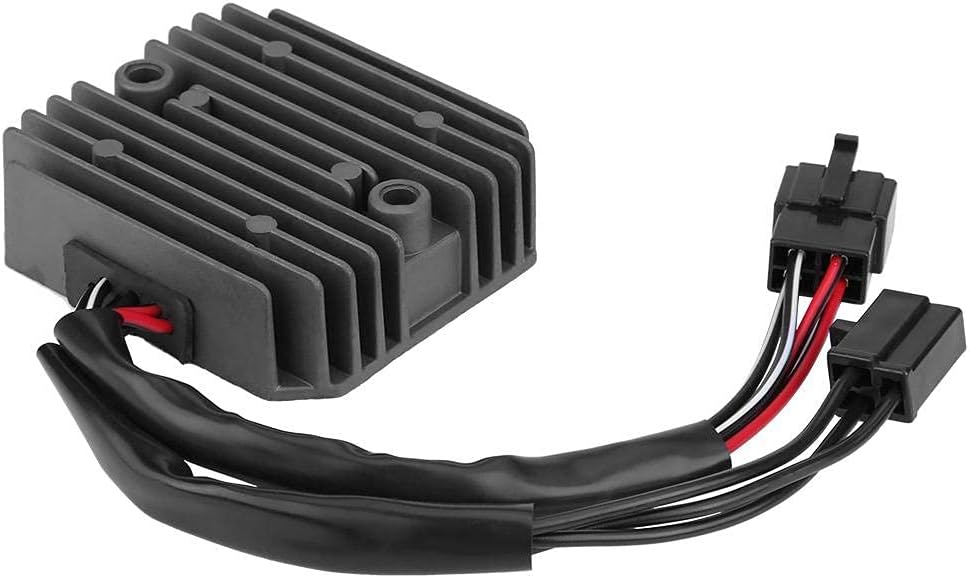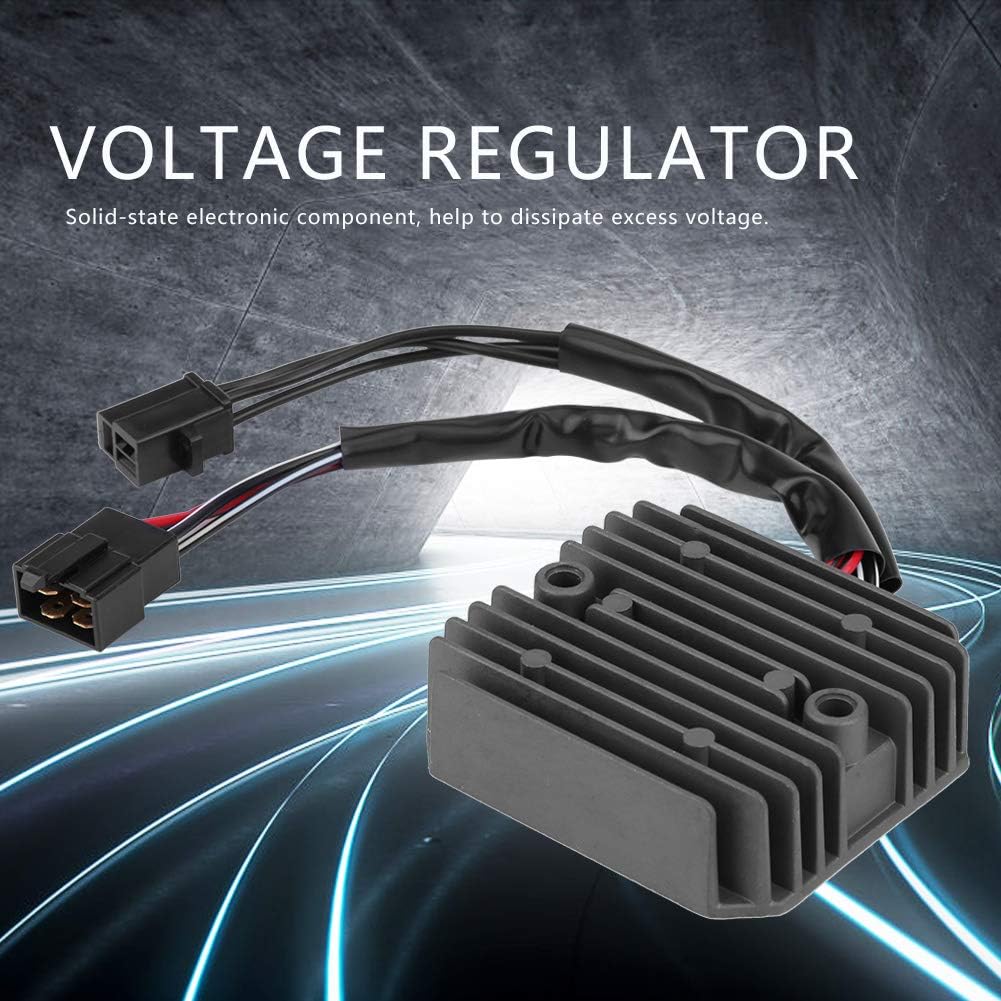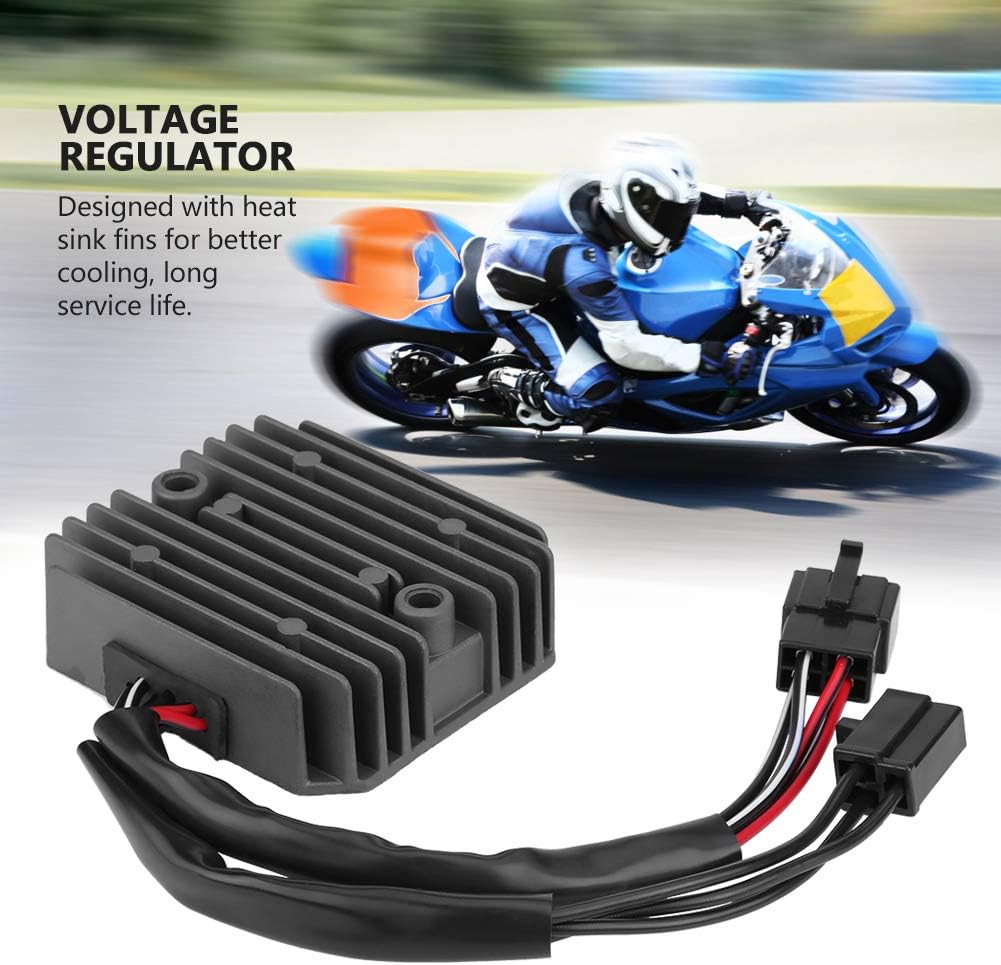
for honda magna 750 regulator Gorgeri Motorcycle Voltage Regulator Rectifier Adjustment for VF 750 C MAGNA 94-03/VT 600 C SHADOW VLX 92-97
Category: Automotive
Features: Preventing over charging battery and improve charging capability. Designed with heat sink fins for better cooling, long service life. Solid-state electronic component, help to dissipate excess voltage. Original standard, perfectly match to the original motorcycle. Easy to install, just plug and play, no instructions required. Compatible for Honda Super Magna VF750 C Steed 400 VT600 Shadow. Specification: Condition: 100% Brand New Material: Aluminum Alloy Color: Black Size: 90 * 80 * 27mm/3.5 * 3.1 * 1.1in Cable Length: 245mm/9.6in Package Weight: approx.319g/11.3ozFitment: for Honda Steed 400 for Honda VF 750 C MAGNA 94-03 for Honda VF 750 CD MAGNA DELUXE 19-96 for Honda VF 750 C2 MAGNA DELUXE 97-00 for Honda VT 600 C SHADOW VLX 92-97 for Honda VT 600 C SHADOW VLX 99-05 for Honda VT 600 CD SHADOW DELUXE 93-05 for Honda VT 600 CD2 SHADOW 99-00 for Honda CH250Package List: 1 * Motorcycle Regulator Rectifier
Features: 【Special Fitment】Compatible for Honda Super Magna VF750 C Steed 400 VT600 Shadow | 【Special Fitment】Compatible for Honda Super Magna VF750 C Steed 400 VT600 Shadow | 【Special Fitment】Compatible for Honda Super Magna VF750 C Steed 400 VT600 Shadow | 【Special Fitment】Compatible for Honda Super Magna VF750 C Steed 400 VT600 Shadow | 【Special Fitment】Compatible for Honda Super Magna VF750 C Steed 400 VT600 Shadow | 【Better Cooling】Designed with heat sink fins for better cooling, long service life. | 【Dissipate Excess Voltage】Solid-state electronic component, help to dissipate excess voltage.. | 【Perfect Match】Original standard, perfectly match to the original motorcycle.Before bidding, please compare the original socket and ensure this part fits for your motorcycle. | 【Main Useage】Preventing over charging battery and improve charging capability.